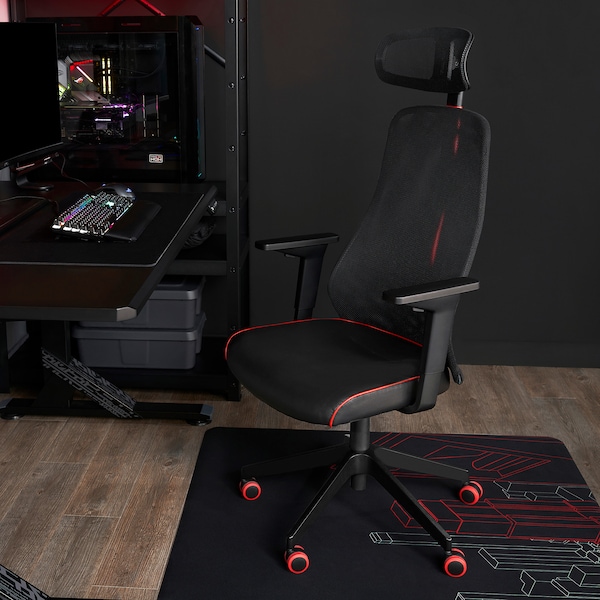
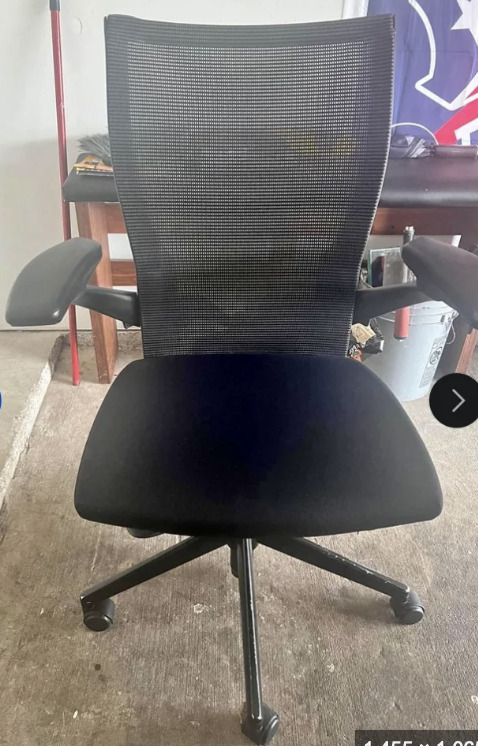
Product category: items_chair
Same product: no